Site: brandenburg
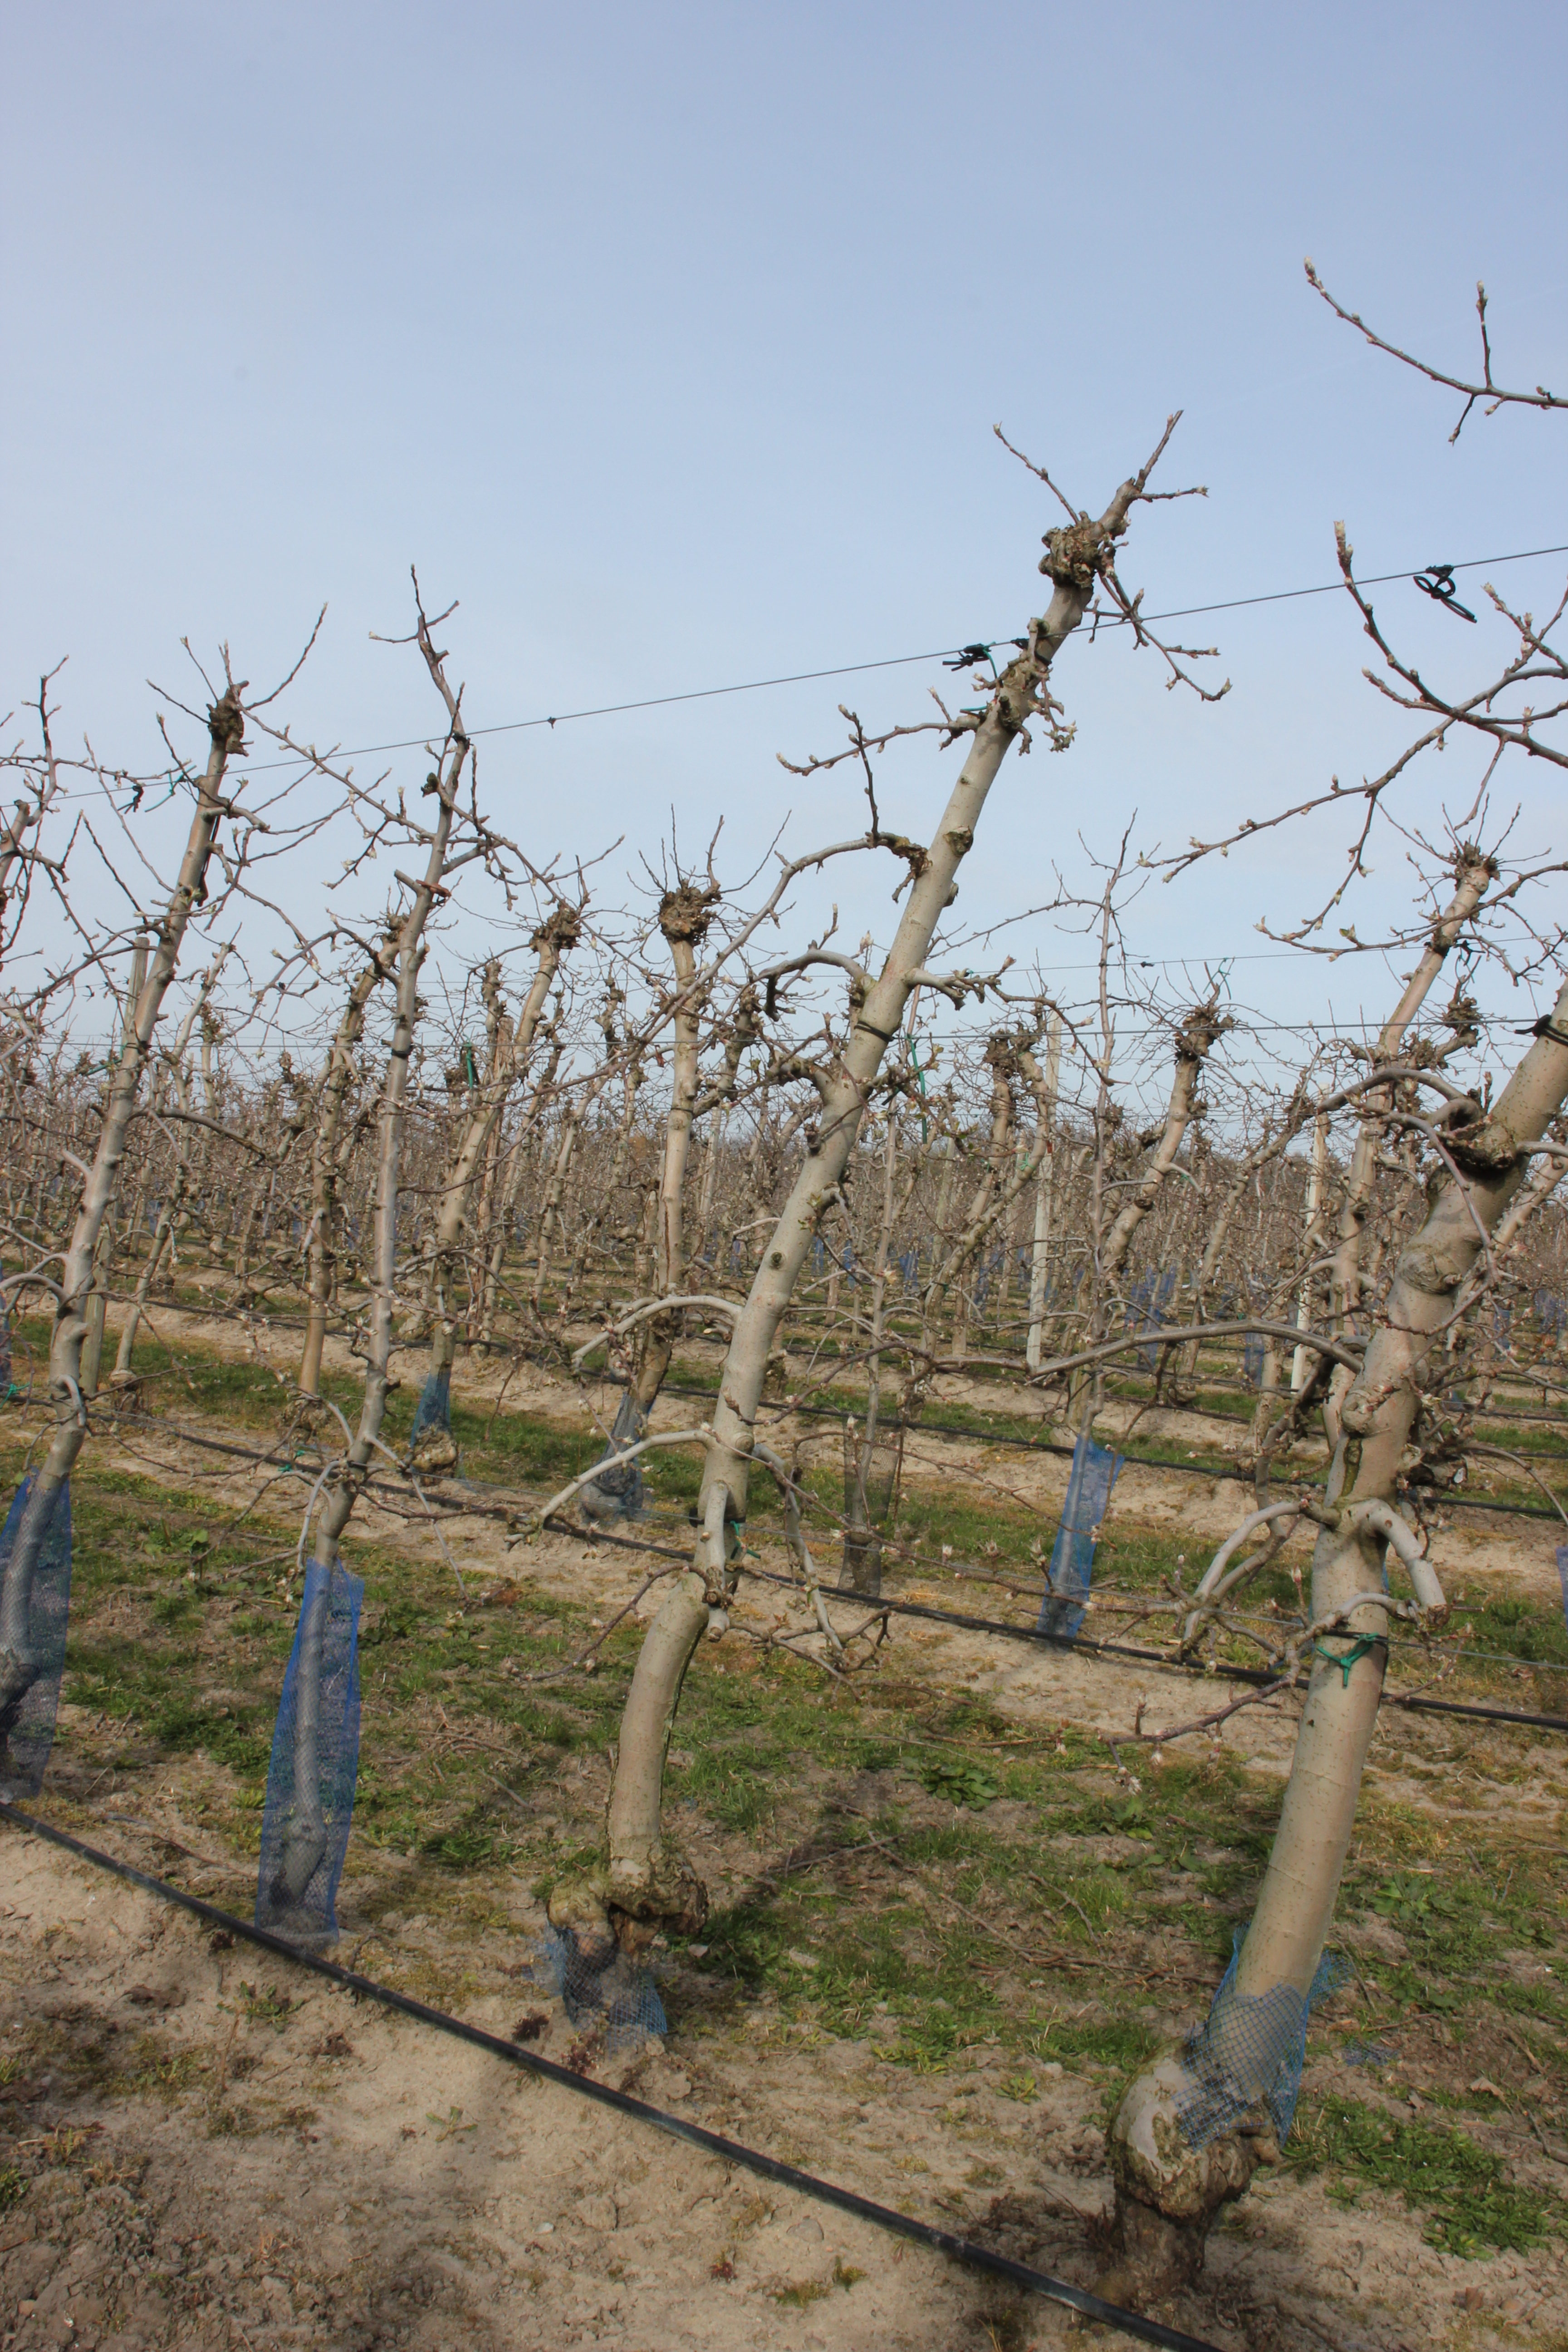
Growth stage (BBCH 54): Inflorescence emergence